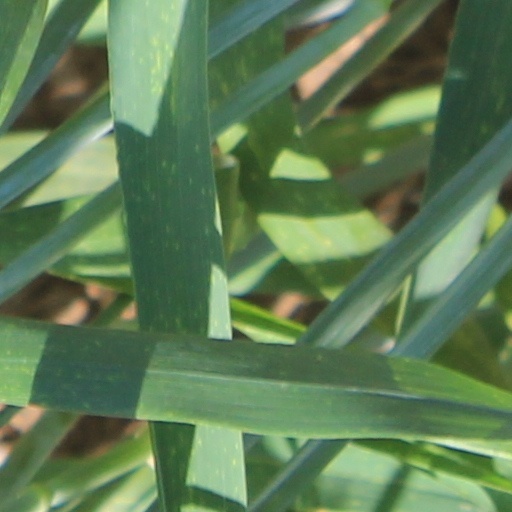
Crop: wheat